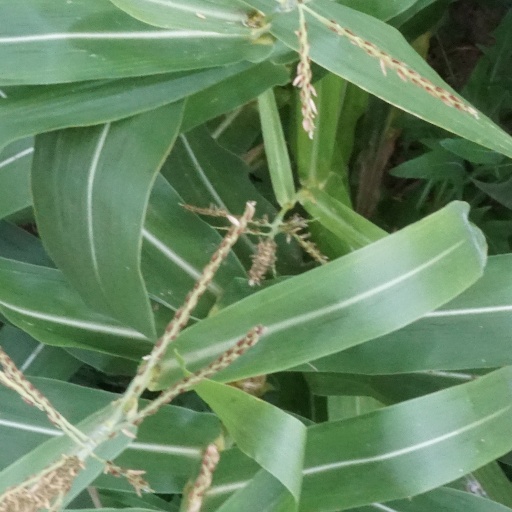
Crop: maize; corn